Roberto Montenegro

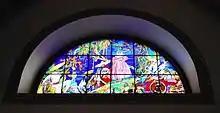
Stained glass work entitled "La Vendedora de Pericos" ("The Parrot Seller") designed by Roberto Montenegro and Xavier Guerrero in the 1920s

Montenegro moved back to Mexico permanently in 1921. He kept a wide circle of friends that included writers, journalists, artists and politicians.